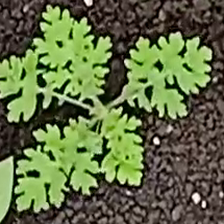
Weed species: Gajar_gavat_(Parthenium hysterophorus)